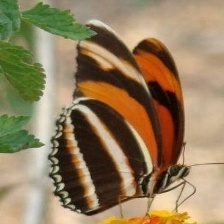
Species: BANDED ORANGE HELICONIAN